Antoine Robidoux

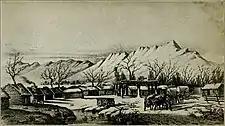
Fort Robidoux in the 1830s.

Robidoux was born in 1794 in Saint Louis, the fourth of six sons of Joseph Robidoux III, the owner of a Saint Louis-based fur trading company, and his wife Catherine Marie Rollet dit Laderoute. The Robidoux family is strongly connected to the history of the North American fur trade, with all of Joseph Robidoux's sons having participated to one degree or another in the family business. One of Antoine's five brothers, Joseph Robidoux IV, established the Blacksnake Hills Trading Post that eventually became the town of St. Joseph, Missouri.